Óscar Pereiro

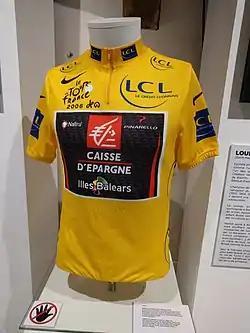
Pereiro's yellow jersey from the 2006 Tour de France

On 20 July, during the 15th stage of 2008 Tour de France, Pereiro crashed at the 89 kilometre mark over a guardrail just prior to a hairpin turn during the descent of the Col Agnel landing on the other side of the turn, which meant the end of the Tour for him. Initially, he was thought to have broken his femur and arm, but later it was learned that this was not the case. He suffered a broken arm but never lost consciousness and was taken to a nearby hospital in Cuneo. During this Tour, Pereiro was working for team captain Alejandro Valverde but when it became clear in the Pyrenees that Valverde had lost too much time, he and Valverde managed to maintain placings in the top 20 riders.